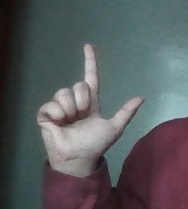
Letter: laam